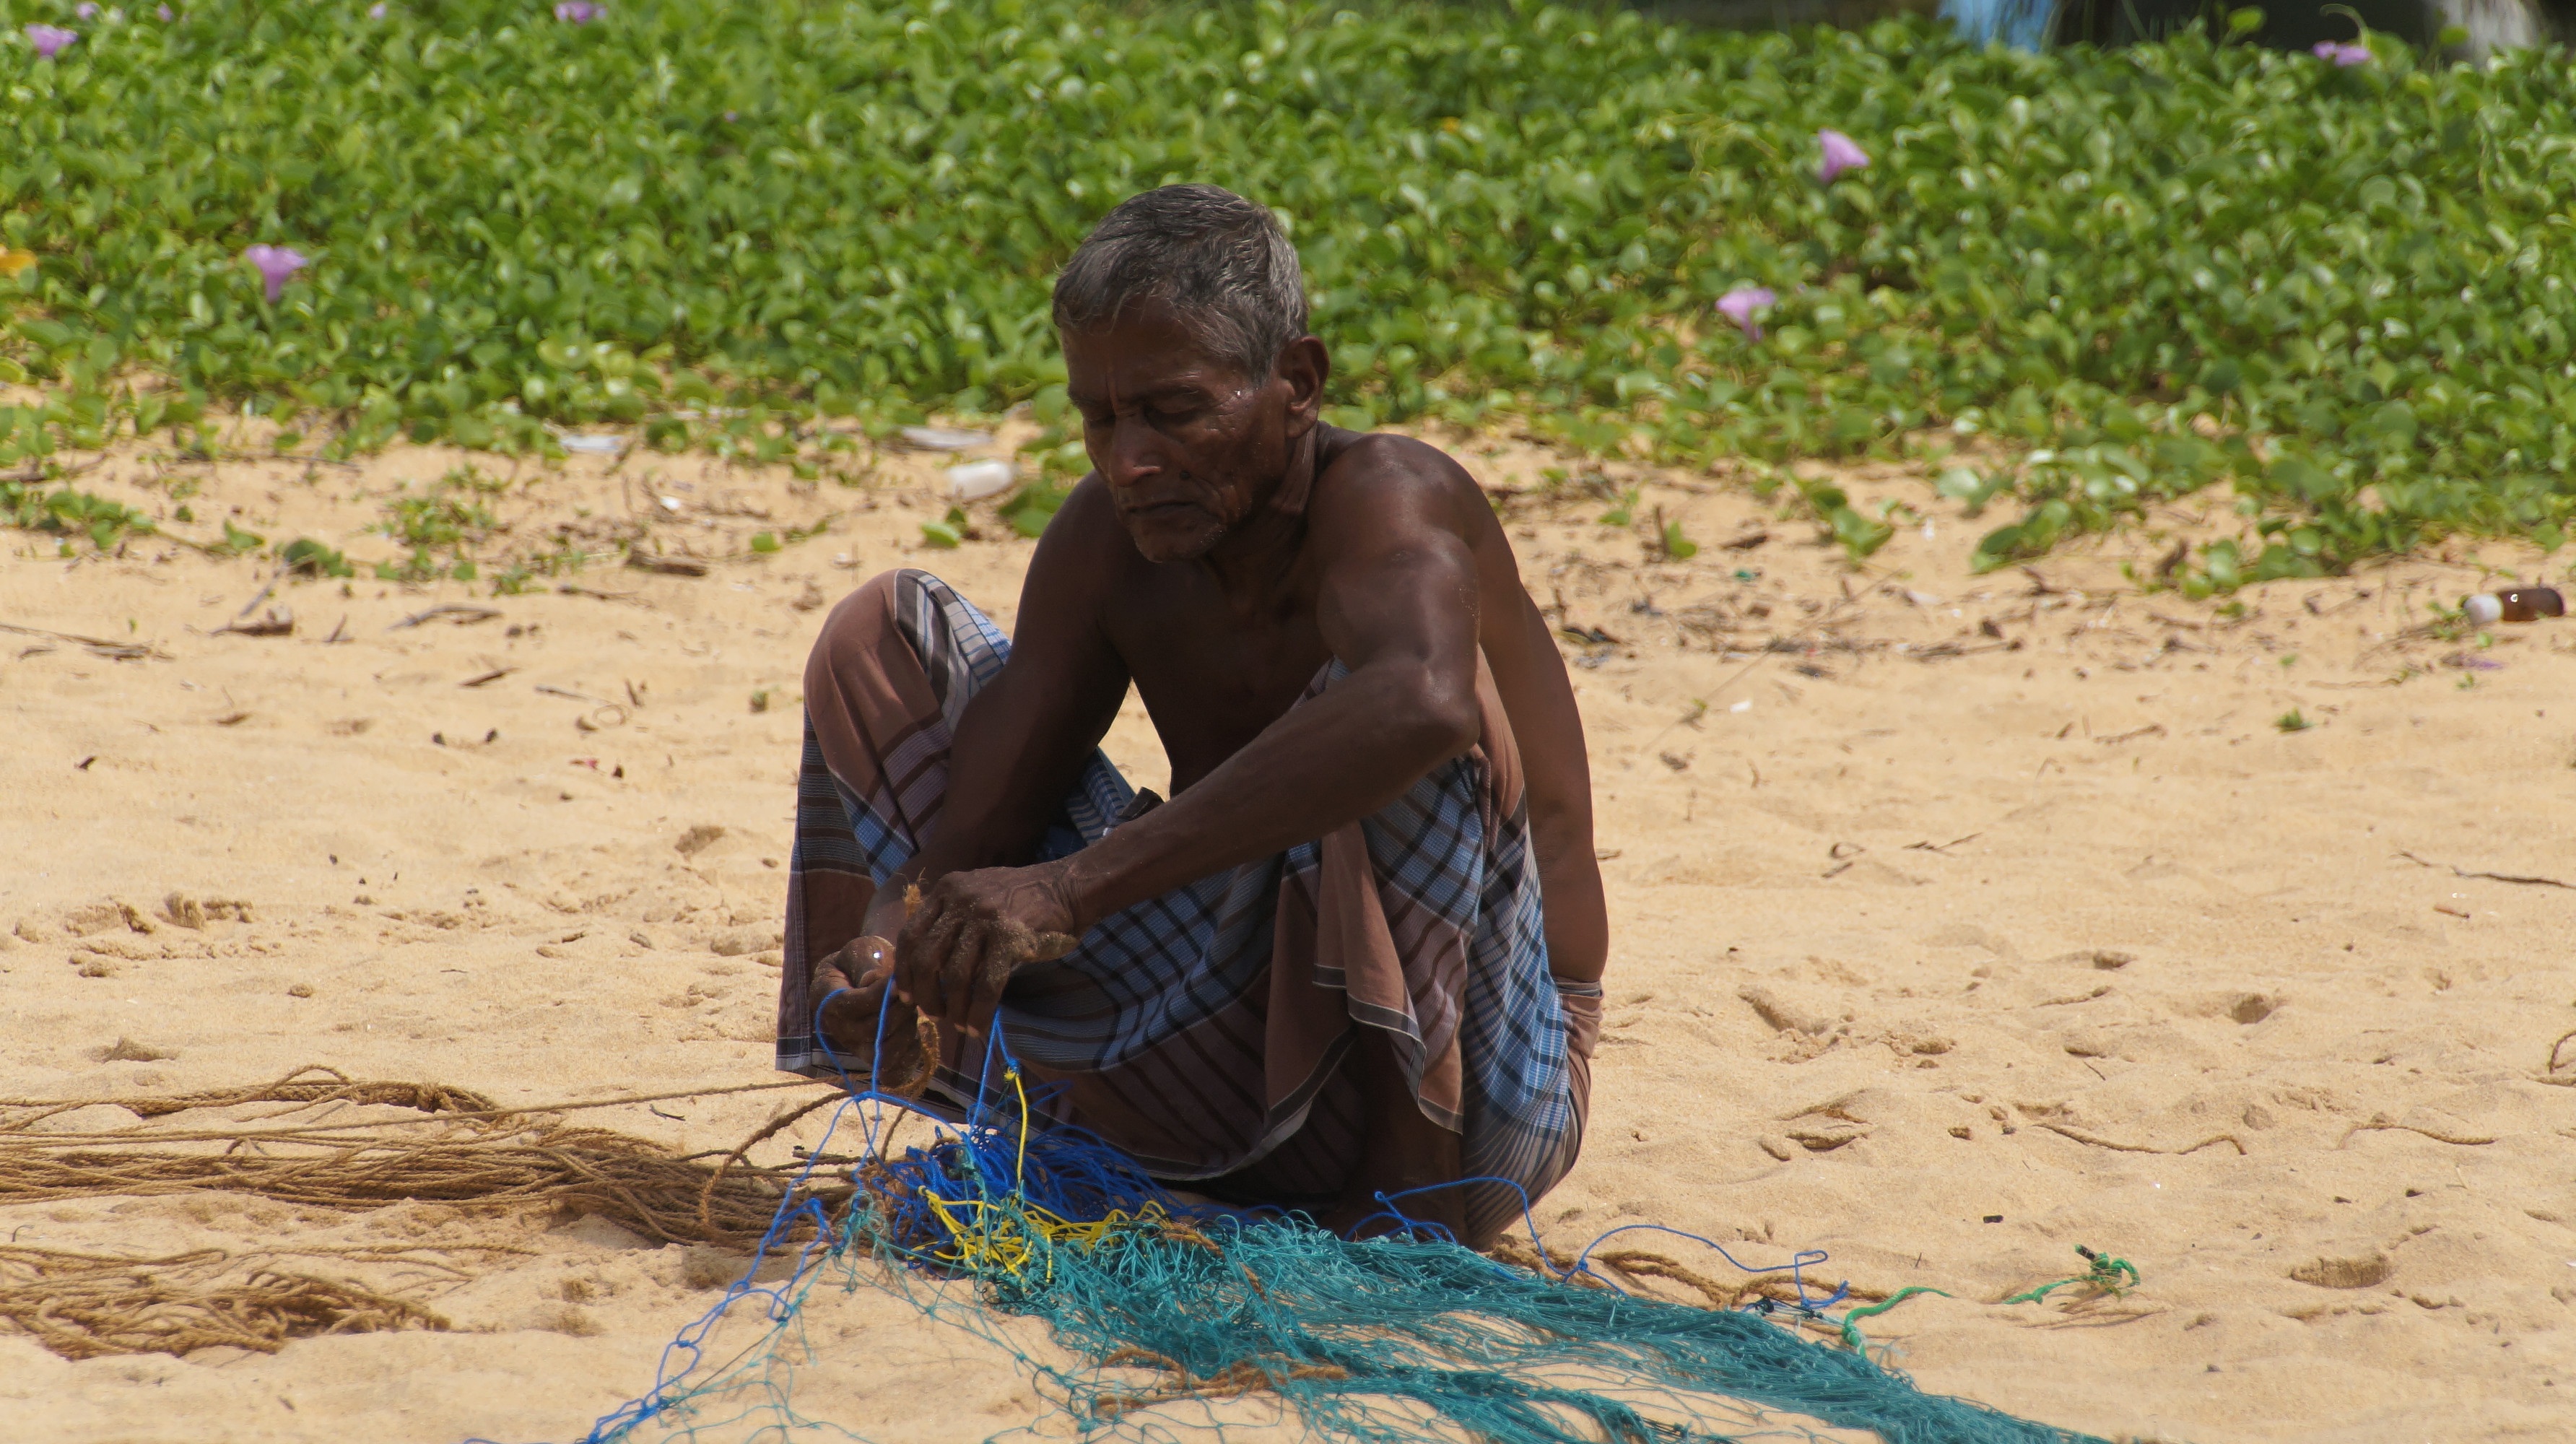
beach, sand, people, mud, child, agriculture, tribe, temple, network, sri lanka, fischer